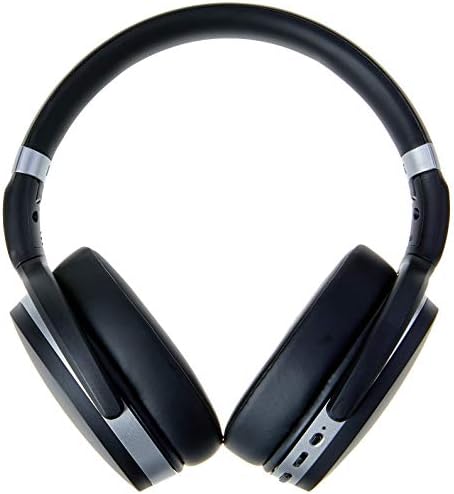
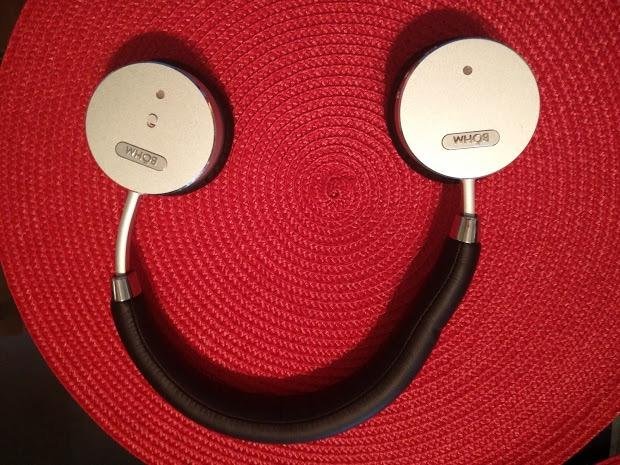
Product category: headphones
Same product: no